2003 Las Vegas Bowl

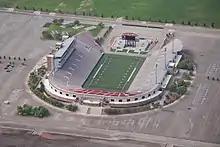
Sam Boyd Stadium in Whitney, Nevada, hosted the Las Vegas Bowl.

The 2003 Las Vegas Bowl was the 12th edition of the annual college football bowl game. It featured the Oregon State Beavers and the New Mexico Lobos. Oregon State's 55 points scored remains a Las Vegas Bowl record. Their 41-point victory margin is also a record.